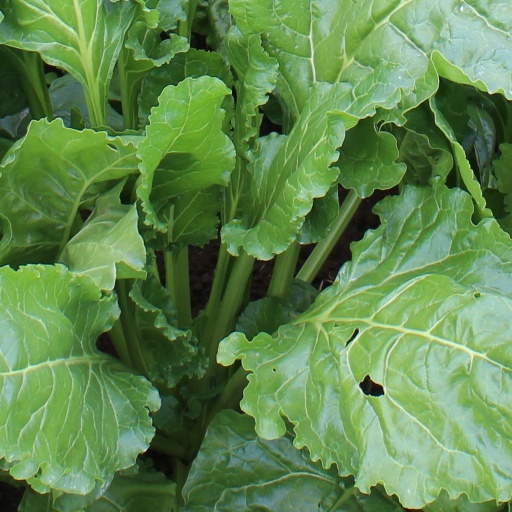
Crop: sugar beet